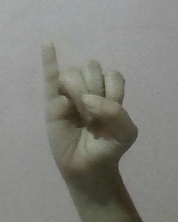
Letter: meem